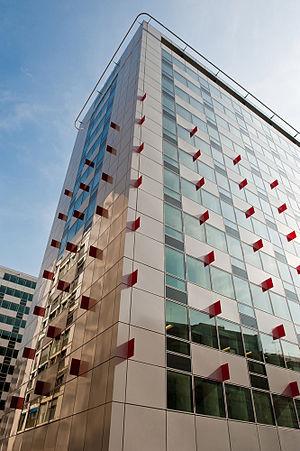
Carré Suffren - Immeuble de bureaux nouvelle génération
L'Agence internationale de l'énergie est une organisation internationale fondée à l'OCDE en 1974, basée à Paris.
Carré Suffren est un immeuble de bureaux d’une surface de 25 000 m² répartis sur trois ailes de 8 et 13 étages et doté d'un jardin paysager privatif de près de 2 000 m², situé dans le 15ᵉ arrondissement de Paris au 31-35, rue de la Fédération.